Cannabis political parties

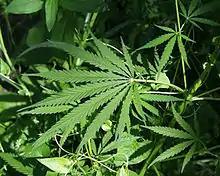
Cannabis leaf

In Israel, the Ale Yarok ("Green Leaf") party participated in the past six elections and came close to winning a Knesset seat.